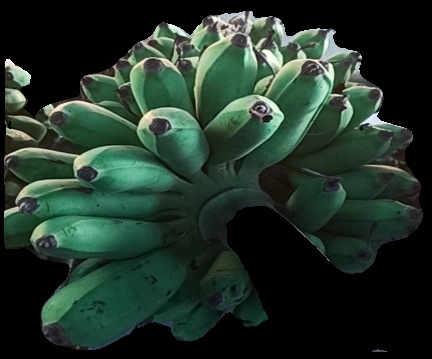
Variety: rasbale
Grade: grade2